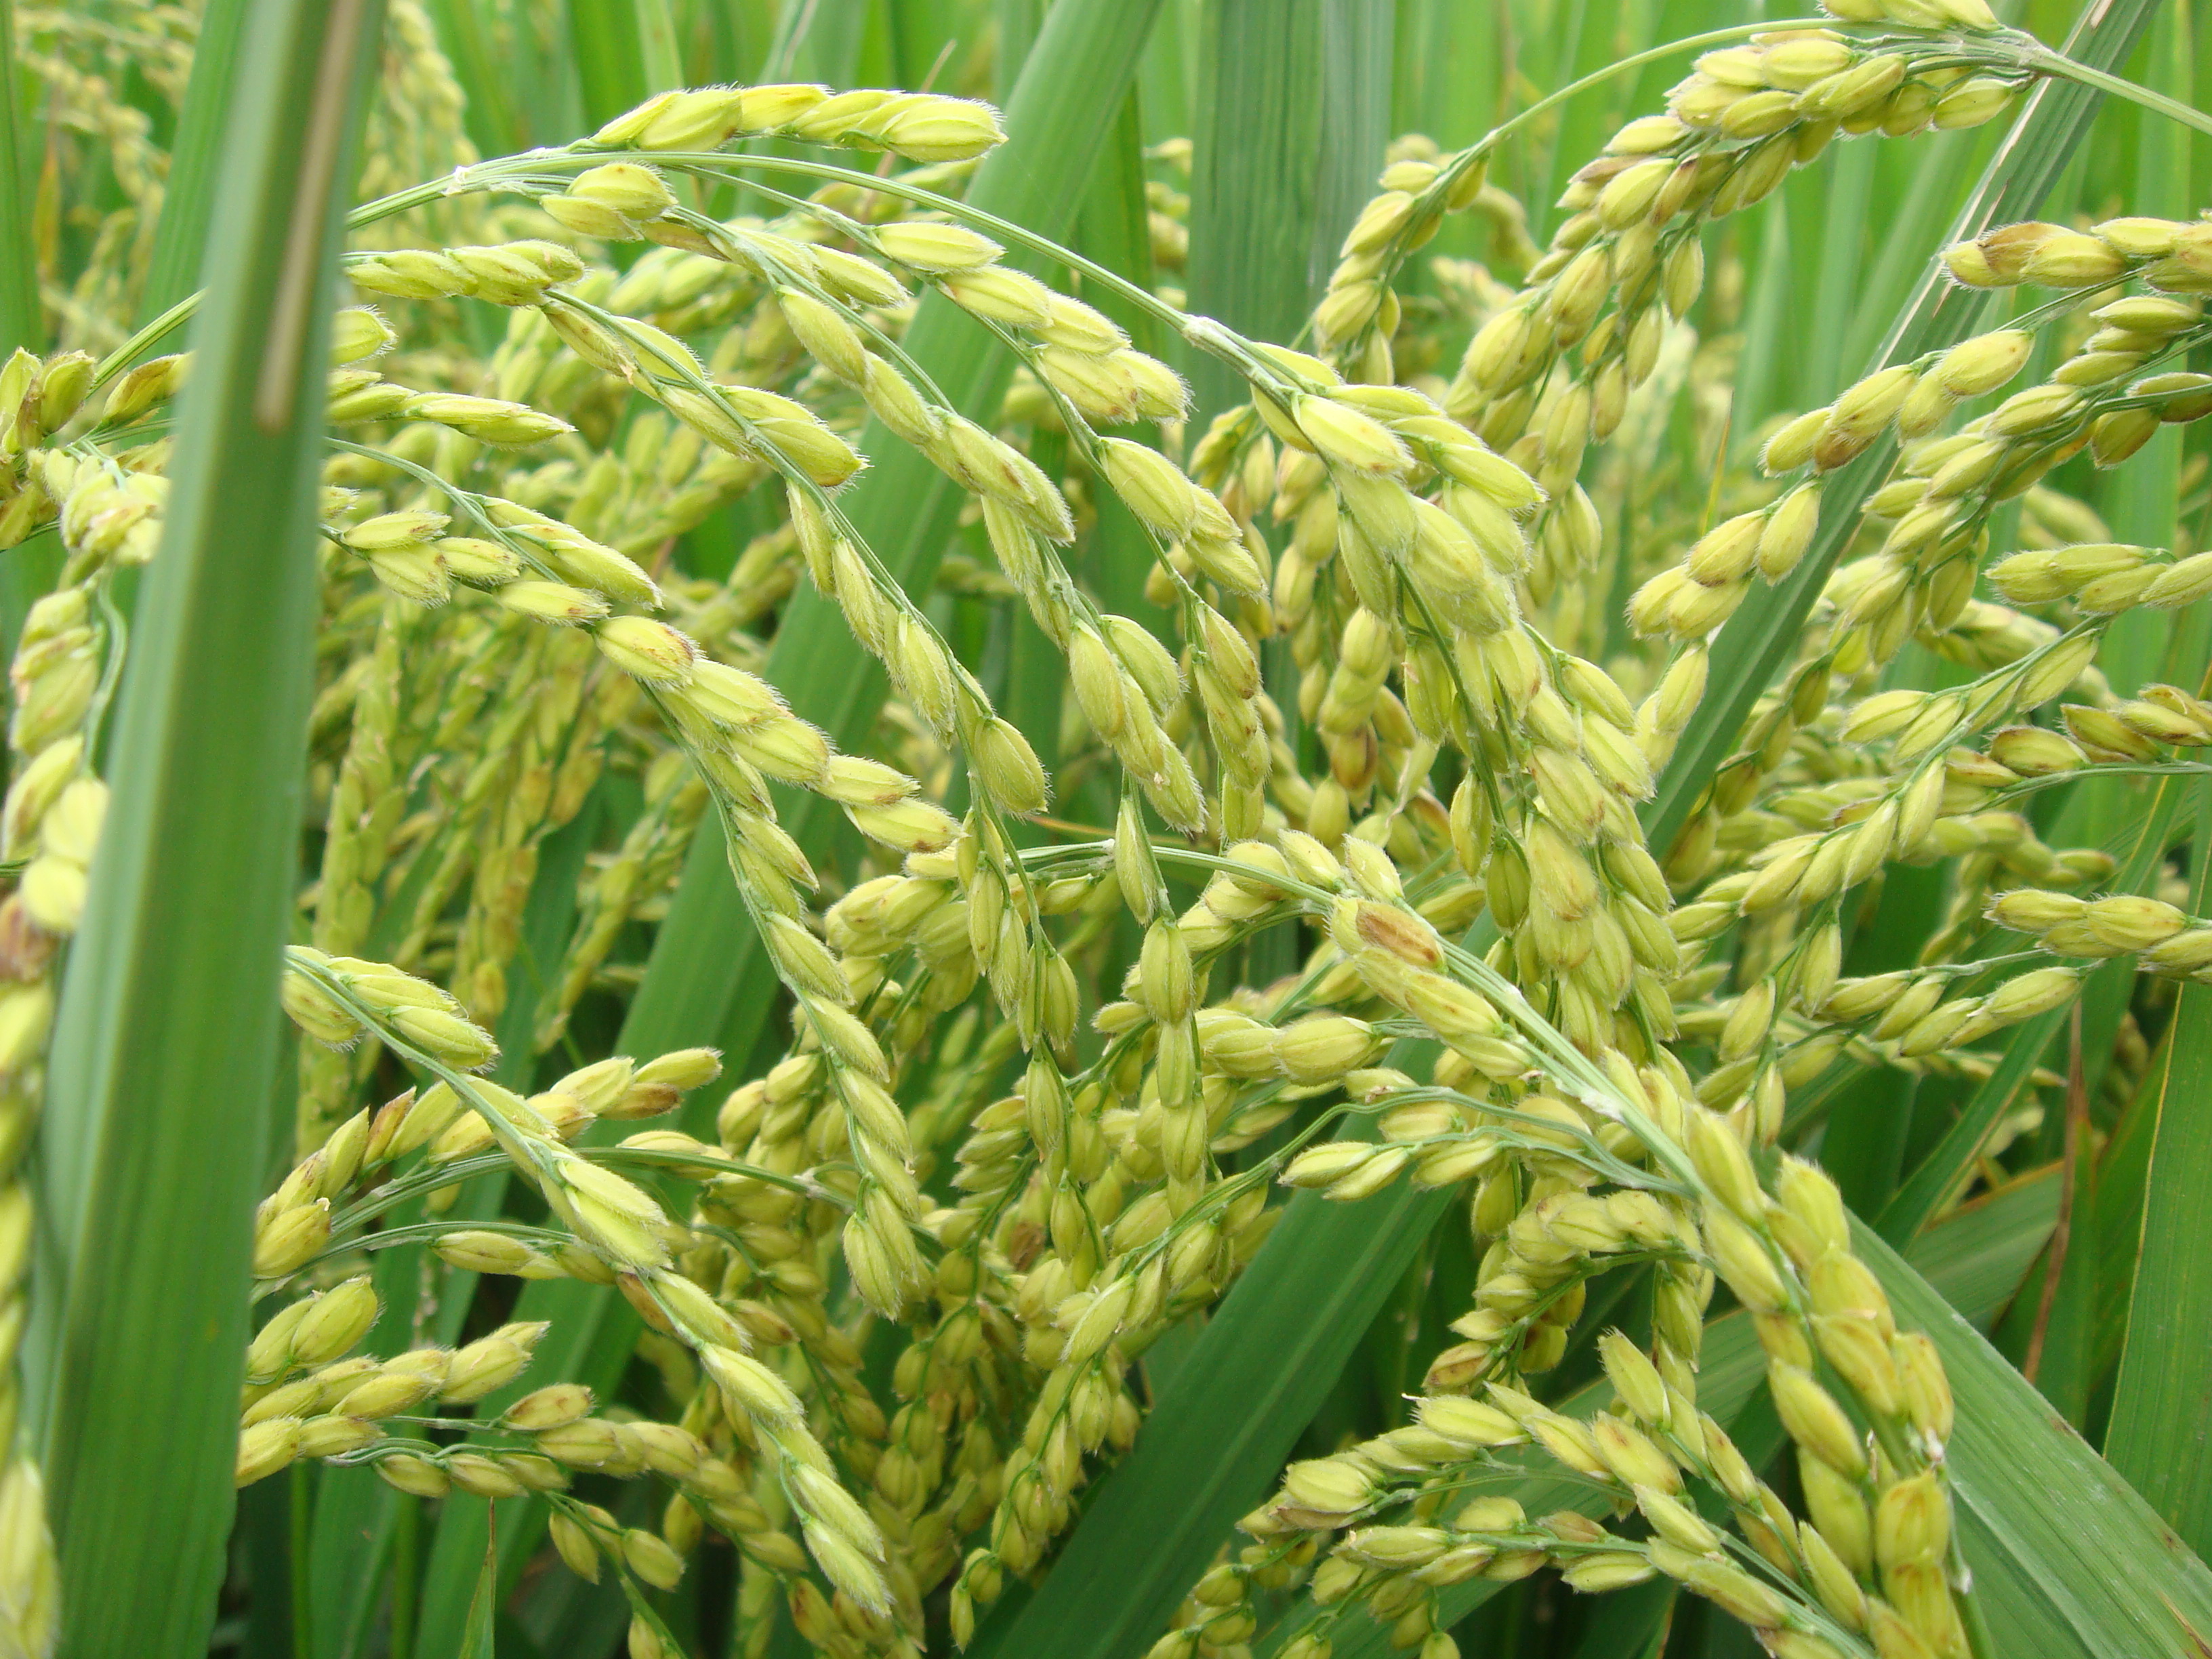
rice, agricultural, paddy, fields, plant, barley, triticale, agriculture, emmer, grass, paddy field, grass family, crop, food grain, terrestrial plant, cereal germ, einkorn wheat, wheat, avena, grain, flowering plant, cash crop, hordeum, sweet grass, hierochloe, cereal, malt, plantation, dinkel wheat, millet, flower, plant stem, whole grain, rye